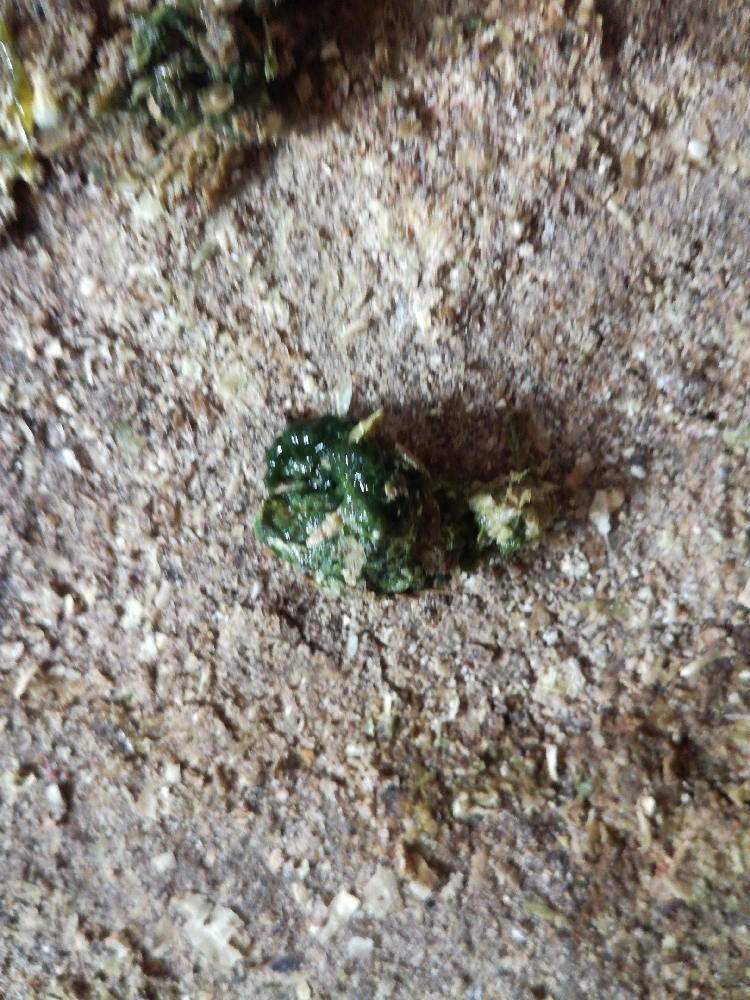
PCR-confirmed diagnosis: Newcastle disease